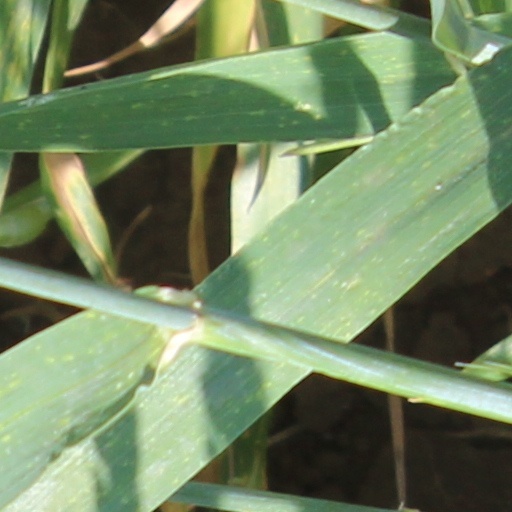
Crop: wheat